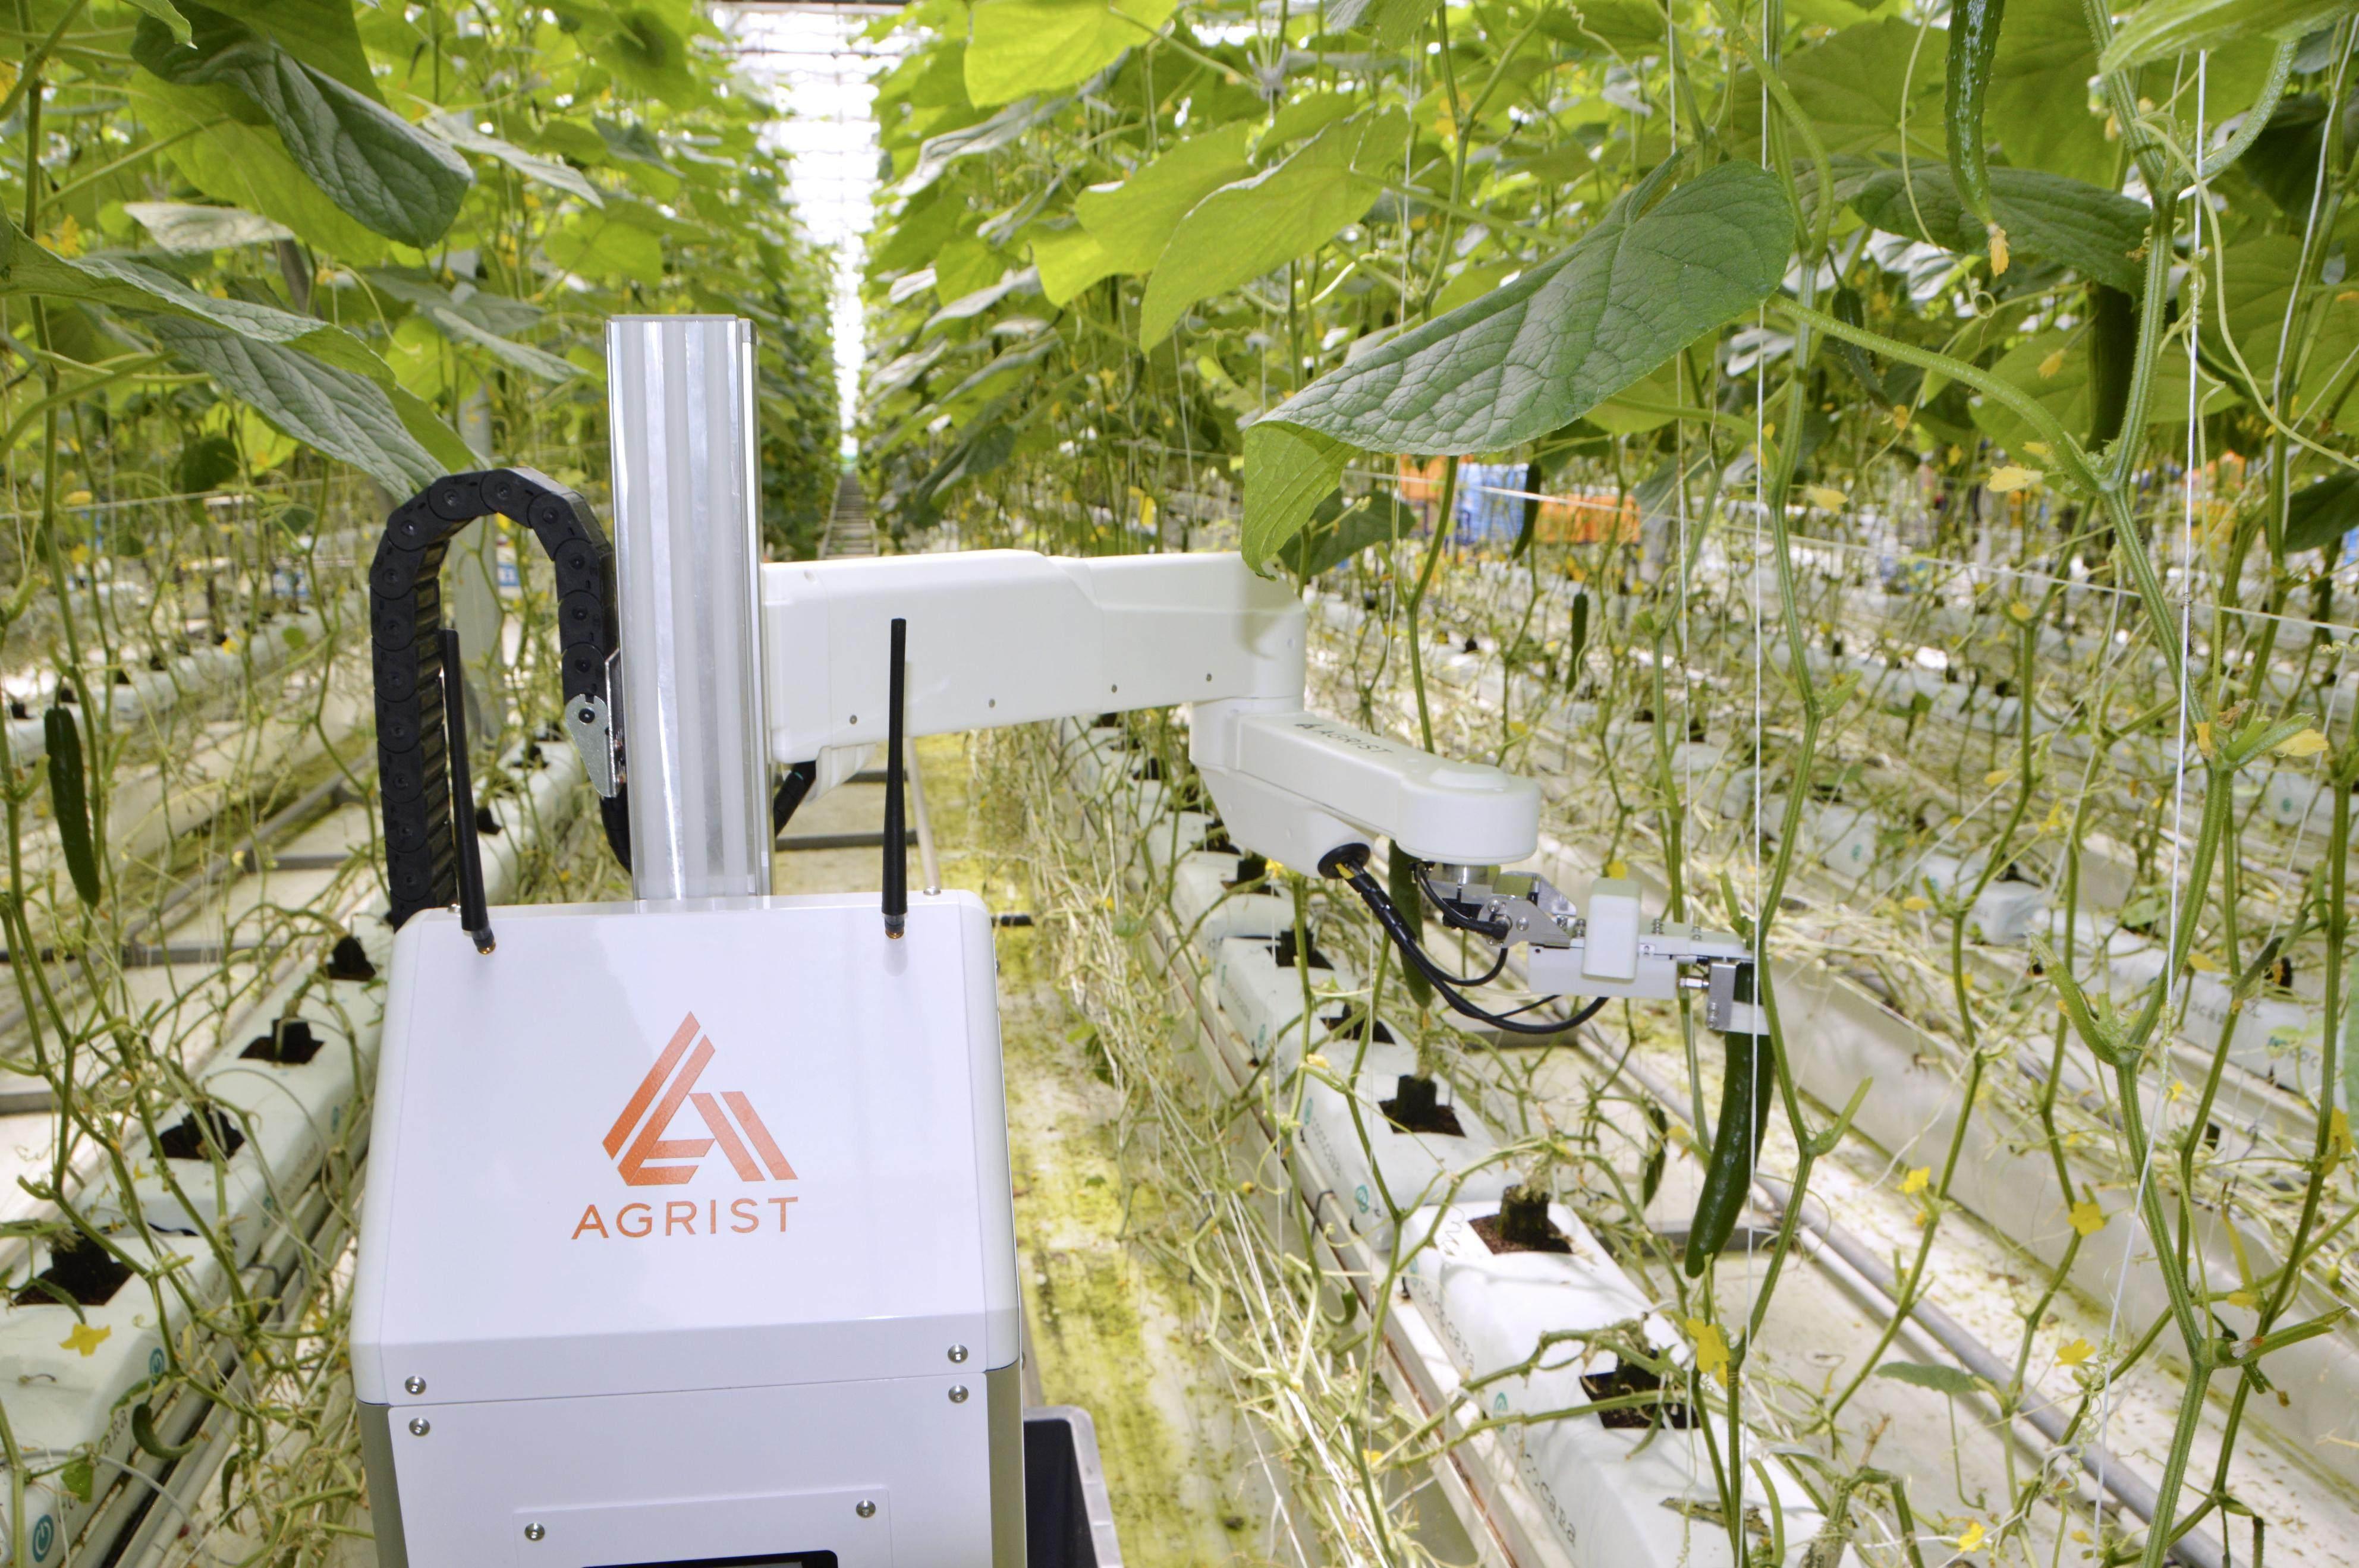
Mashine ya kulimia inayofanya kazi hiyo kwenye vitalu vilivyowekwa ndani ya mabomba meupe, iliyochipua mimea ya Mbogamboga na kufungwa kwa nyuzi juu kukiwa na turubai linalopitisha mwanga mkali wa jua.